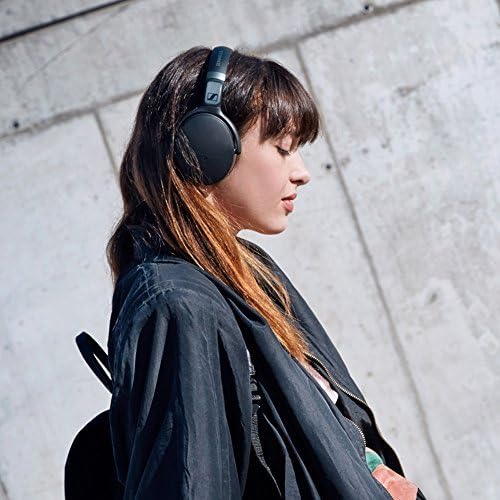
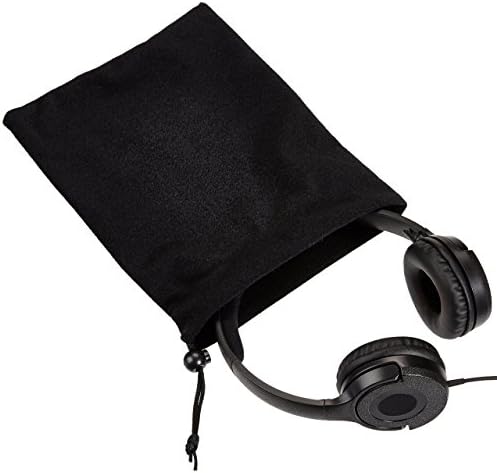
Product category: headphones
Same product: no